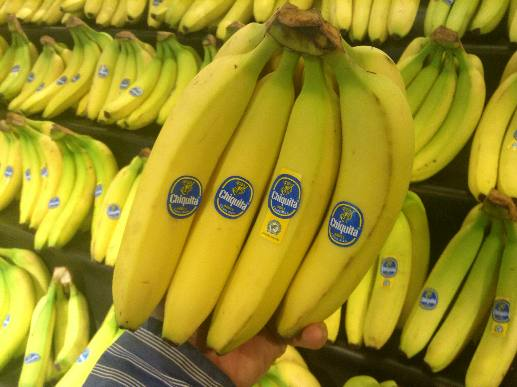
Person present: No